Vyaz (Cyrillic calligraphy)

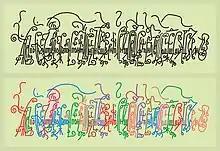
Vyaz of the prayer 'It is truly meet to bless you,' with the individual words distinguished by different colours

Vyaz ( from , ; 'to bind, to tie') is a type of ancient decorative Cyrillic lettering, in which letters are linked into a continuous ornament. It first appeared in South Slavic monuments in the 13th century, and was also used from the end of the 14th to the beginning of the 15th centuries in the East Slavic and Wallachian regions. Under the reign of Ivan the Terrible, Vyaz developed considerably, but was later abandoned.